Ángel Flisfisch

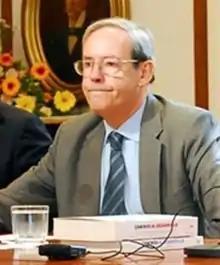
Flisfisch in March 2009.

Ángel Flisfisch Fernández (9 May 1941 – 8 May 2022) was a Chilean diplomat lawyer, researcher, and politician. He held various relevant positions during the administrations of the Concertación de Partidos por la Democracia governed the country between 1990 and 2010. He served as Undersecretary of Foreign Affairs of Chile from 2009 to 2010 and Ambassador of Chile in Singapore.